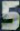
Number: 5